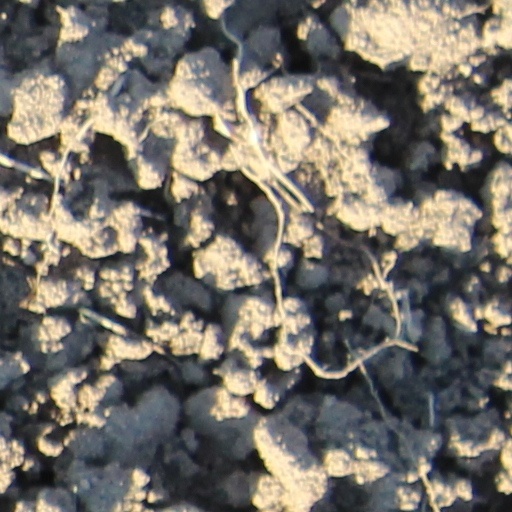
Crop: wheat